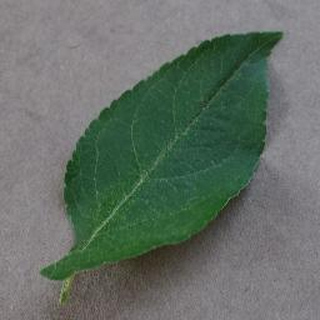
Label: healthy_apple